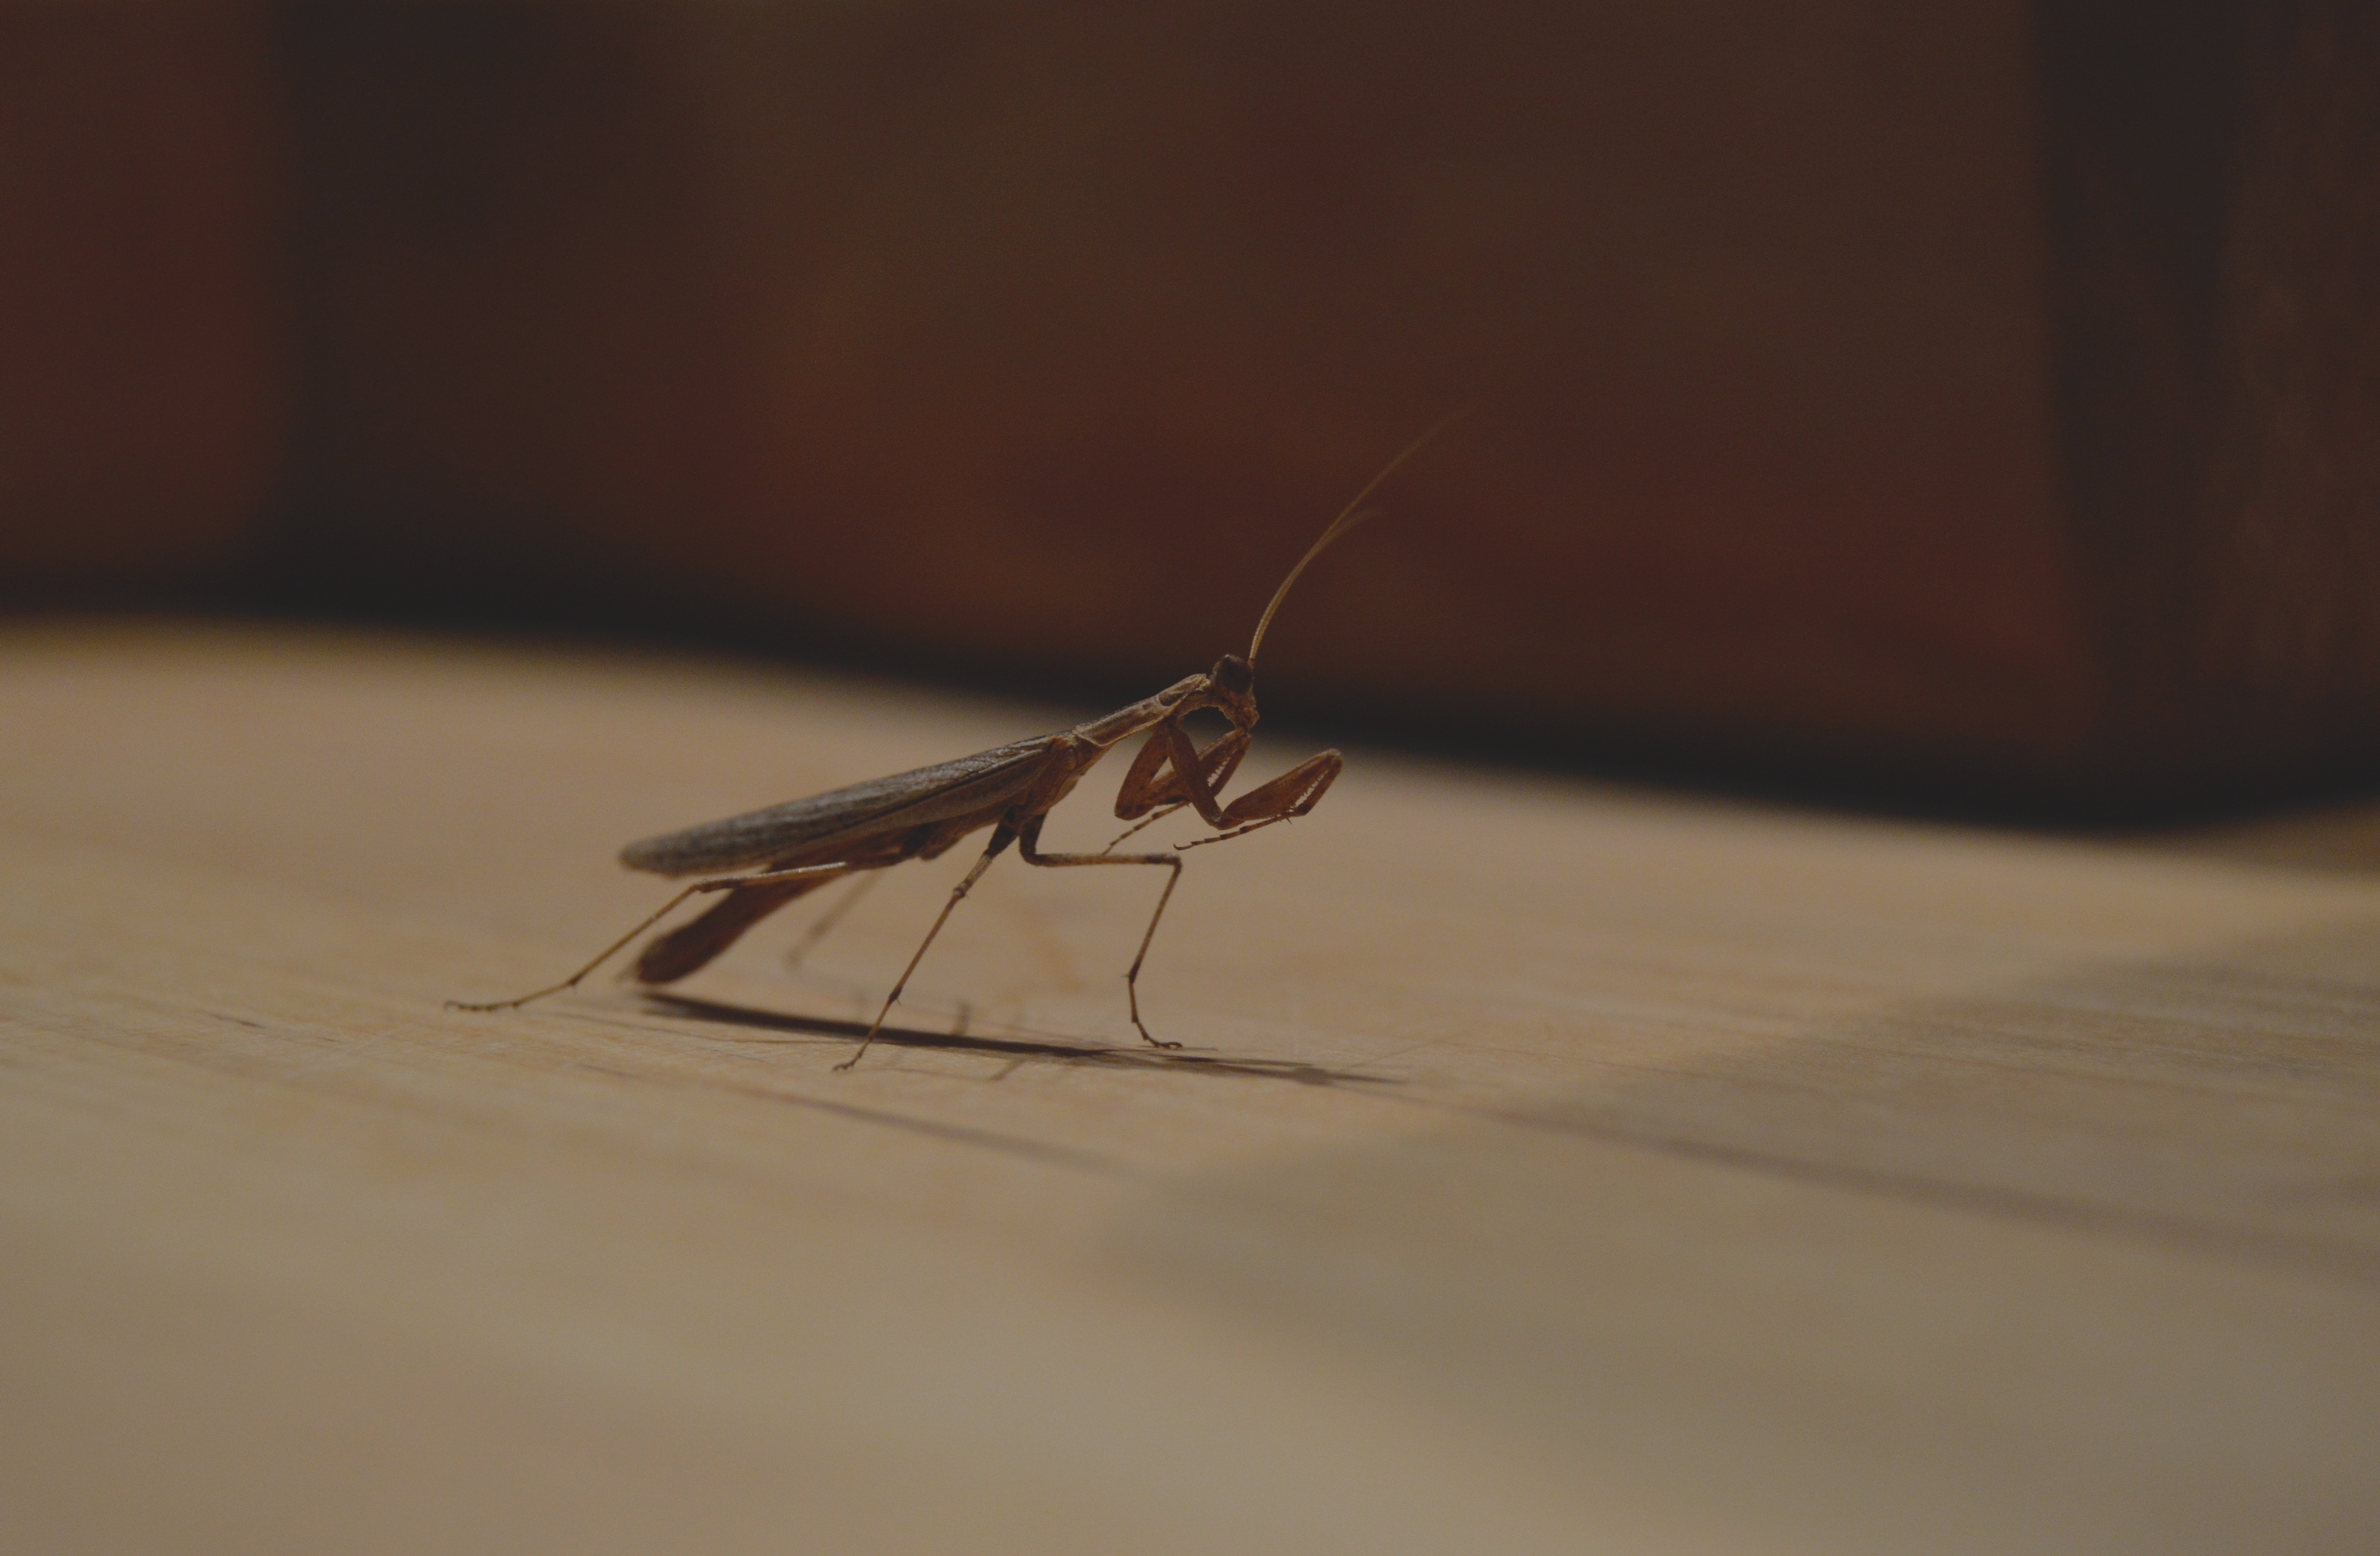
wing, wood, fly, insect, fauna, invertebrate, close up, mosquito, pest, macro photography, arthropod